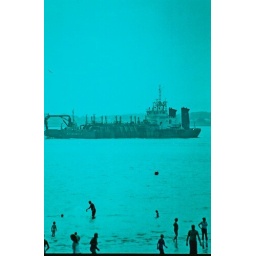
i like this one... its just weird.. this nice beach and a giant ship in the middle